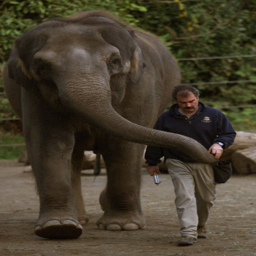
walking and waiting , person gets some exercise led by person .